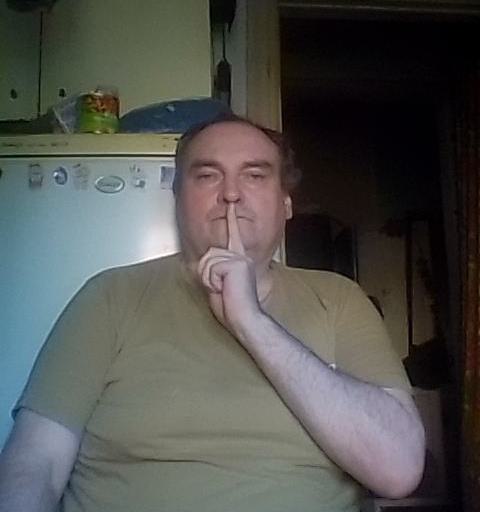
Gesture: mute